Saleng

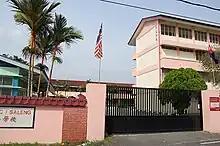
Saleng Chinese Primary School

Saleng has a primary school(S.J.K(C)Saleng), a shopping mall, a famous masjid jamek, and a 24-hours fastfood restaurant.